Ran Ronen-Pekker

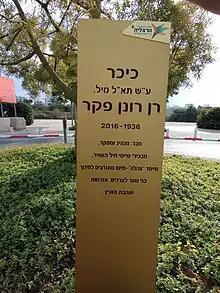
Memorial to Ran Ronen at a roundabout in Herzliya

At the age of 21, Ronen married Herutah, whom he met at the age of eight, and the couple had three children. After thirty years of marriage, the couple divorced. His second wife was singer Mali Bronstein, whom he later divorced.